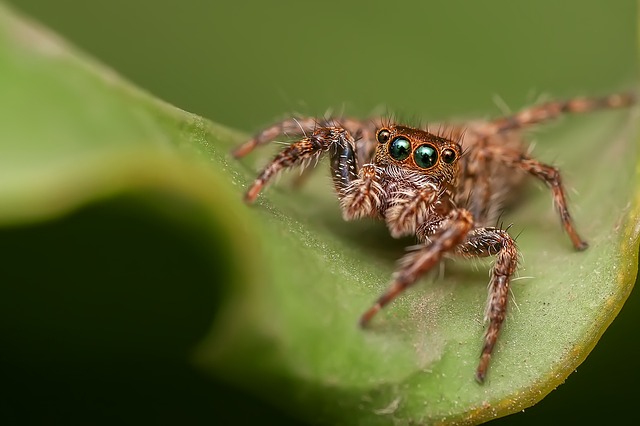
Label: ragno